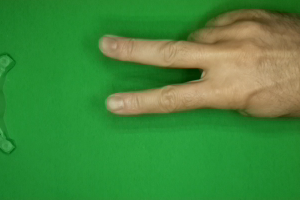
Label: scissors